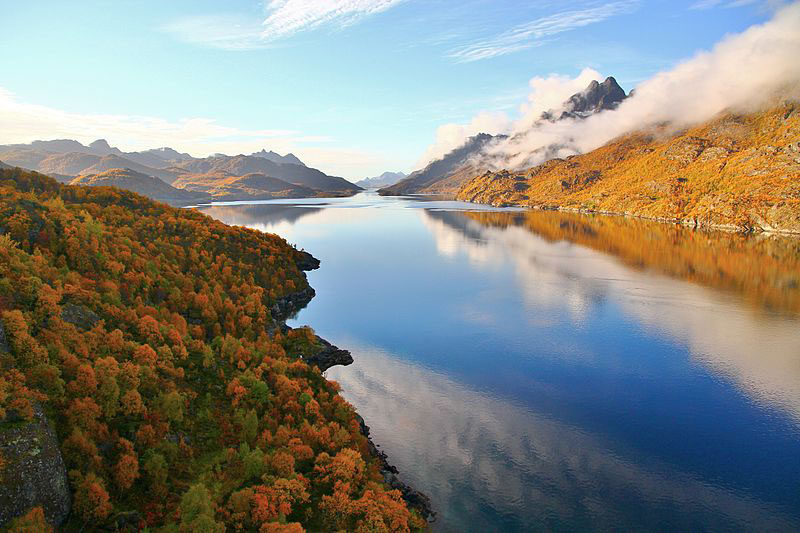
Fire: no
Smoke: no